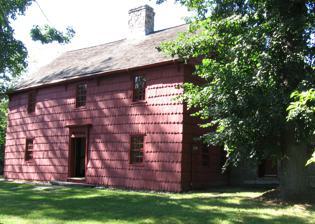
Building: Putnam Cottage
Country: United States of America
Year built: 1779
United States historic place Knapp Tavern U.S. National Register of Historic Places U.S. Historic district Contributing property Putnam Cottage "Knapp's Tavern" Show map of Connecticut Show map of the United States Location 243 E. Putnam Ave., Greenwich, Connecticut Coordinates 41°2′13″N 73°37′10″W / 41.03694°N 73.61944°W / 41.03694; -73.61944 Built 1690 Architectural style Colonial Georgian Part of Putnam Hill Historic District ( ID79002657 ) NRHP reference No. 77001389 Significant dates Added to NRHP September 15, 1977 Designated CP August 24, 1979 Putnam Cottage was also known as Knapp Tavern during the American Revolution . It is located at 243 East Putnam Avenue ( United States Route 1 ), on the former route of the Boston Post Road , in Greenwich, Connecticut . Early history Early records show that in February 1680, a Greenwich Town Meeting ordered Justus Bush , John Lockwood and Joseph Ferris to lay out a township upon the land lying nearby Horseneck Brook, to number twenty home lots of four acres each and a piece of land for a common. Captain Israel Knapp bought the Horseneck property in 1692. Architectural historians have stated that the east front room could have been built prior to this date. A house was built on site possibly during the first quarter of the 1700s. By 1750 the original home had been expanded by Timothy Knapp for use as a small tavern, and was a gathering place for the local Freemasons . It became known as Knapp's Tavern from 1754 on and during the American Revolution particularly. The tavern served locals, travelers, militia and also many Continental troops during the American Revolutionary War . In 1776, General George Washington stopped there with his troops for lunch, as evidenced by his expense report on file with the Smithsonian Institution . The American Revolution Knapp's Tavern became chiefly associated with General Israel Putnam and his historic escape from the British on February 26, 1779, at the Battle of Horse Neck (Greenwich), at a place close to the tavern. The Battle of Horse Neck On the evening of February 24, a battalion of British troops was formed; consisting of companies from the 17th of Foot , the 44th of Foot and the 57th of Foot , also a company of Hessian Guards, a Loyalist company of Emmerick's chasseurs and dragoons , and the Loyal American Regiment , plus a small detachment of the royal artillery. Commanded by Major-General William Tryon , the British marched from King's Bridge , and proceeded to Horse Neck, in Connecticut, where they arrived on the morning of February 26. As the battalion entered the town, they were halted by locals and militia tearing up the bridge at Byram . A company of the 5th Connecticut , and more militia, was stationed on Put's Hill near Knapp's Tavern, under the command of General Putnam. The Continentals exchanged fire with the British but soon retired in good order, leaving their three field-pieces ( four-pounders ) behind them. The British spiked the artillery, and also captured a large quantity of ammunition and stores found nearby. A detachment of the 17th and 44th of Foot was sent into the village of Greenwich, where they destroyed the local saltworks , more military stores, a fishing schooner , and two small ketches ; after which they rejoined the rest of the battalion at Elizabeth's Point. Determining that more Continental and militia troops would arrive the next morning, Tryon ordered the battalion back to King's Bridge. Putnam's Ride Gen Putnam was pursued by British dragoons, and was forced to ride down Put's Hill, in order to elude capture. This historic scene is depicted on the seal of the Town of Greenwich, and the name of Putnam is found throughout the State of Connecticut . Later history In the 19th century changes were made to the structure: ceilings were raised, windows were changed, and a porch was added on the front. In 1906, the house was purchased by the Israel Putnam House Association, Inc. Since 1910, the property has been the Historic Preservation Project of the Putnam Hill Chapter Daughters of the American Revolution . The DAR raised funds to restore its 17th century appearance to coincide with the United States Bicentennial in 1976. The Cottage, the colonial garden, and a replica of the outhouse may be viewed by arrangement with the Putnam Hill Chapter DAR. Putnam Cottage is currently maintained as a Revolutionary-era tavern museum open to the public. The museum also provides education in the town's history as well as recreating drama in the occasional reenactments of Revolutionary War events. Pictures Front entrance Fish-scale siding Colonial garden Outhouse replica on the grounds See also Connecticut portal List of the oldest buildings in Connecticut National Register of Historic Places listings in Greenwich, Connecticut References